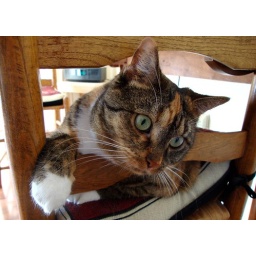
On the dining room chair on the side toward the living room. Taken by Edgar.